Will Vest

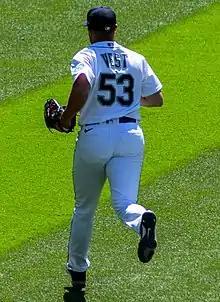
Vest with the Mariners in 2021

William Lane Vest (born June 6, 1995) is an American professional baseball pitcher for the Detroit Tigers of Major League Baseball (MLB). He previously played in MLB for the Seattle Mariners.